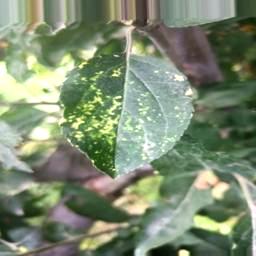
Label: Apple_Mosaic